George Pearce

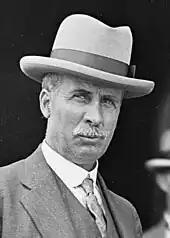
Pearce in 1927

In January 1932, following the UAP's victory at the 1931 election, Pearce was appointed defence minister for a fourth time. He articulated the defence policies that he had supported throughout his career in a September 1933 speech to the Millions Club in Sydney: "an efficient Australian navy capable of operating with the Royal Navy; a well-equipped army based on a militia; a modern air force; armaments and munitions factories; and a closer defence relationship with New Zealand". Pearce's speech attracted international attraction for its commitment to rearmament, a policy subsequently adopted by the United Kingdom and other dominions later in the 1930s. He announced that the Lyons government would allocate an additional £1.5 million in defence expenditure, effectively doubling the previous year's defence budget and reversing cuts made during the Great Depression.